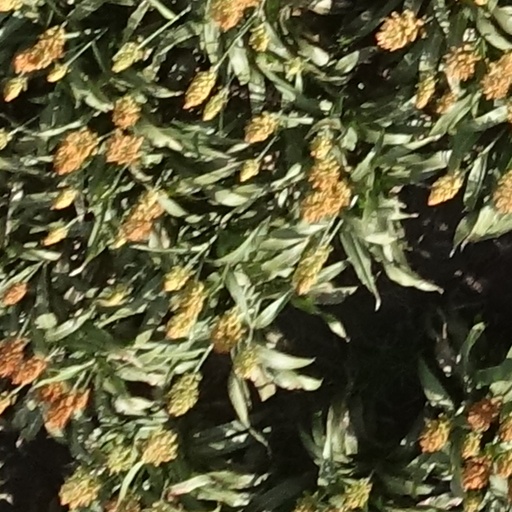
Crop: sorghum